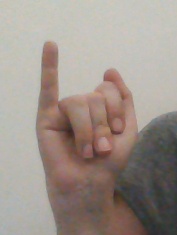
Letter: meem